Church of the Assumption of the Blessed Virgin Mary (Tuczno)

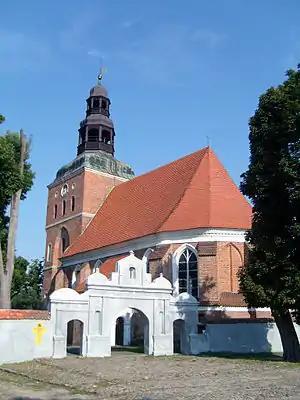
Church of the Assumption of the Blessed Virgin Mary

The Church of the Assumption of the Blessed Virgin Mary is a Catholic parish church in Tuczno, Poland.